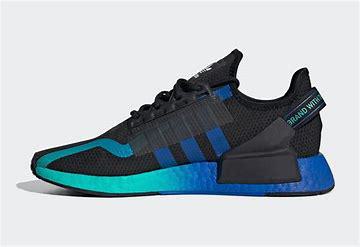
Brand: Adidas
Model: NMD_R1 V2